Dunninald Castle

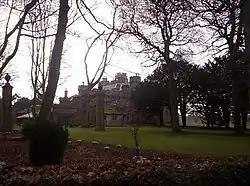
Dunninald Castle

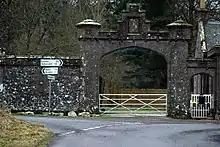
North Lodge Entrance to Dunninald Castle

Dunninald Castle is a privately owned country house south of Montrose in Angus, Scotland, which was listed as Category A by Historic Scotland in 1971.